Fatima Jinnah

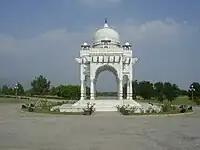
A monument in Fatima Jinnah Park containing a commemorative plaque. At this park, the government built a shiny tin statue of Jinnah.

Jinnah remained extremely popular and is considered one of the greatest female figures Pakistan has produced. Jinnah is a source of the awakening of women's rights.